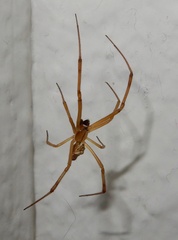
Species: Lactrodectus_hesperus